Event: Nepal Earthquake
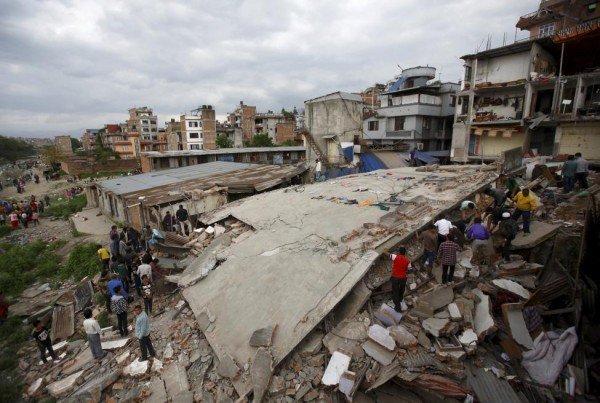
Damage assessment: damage